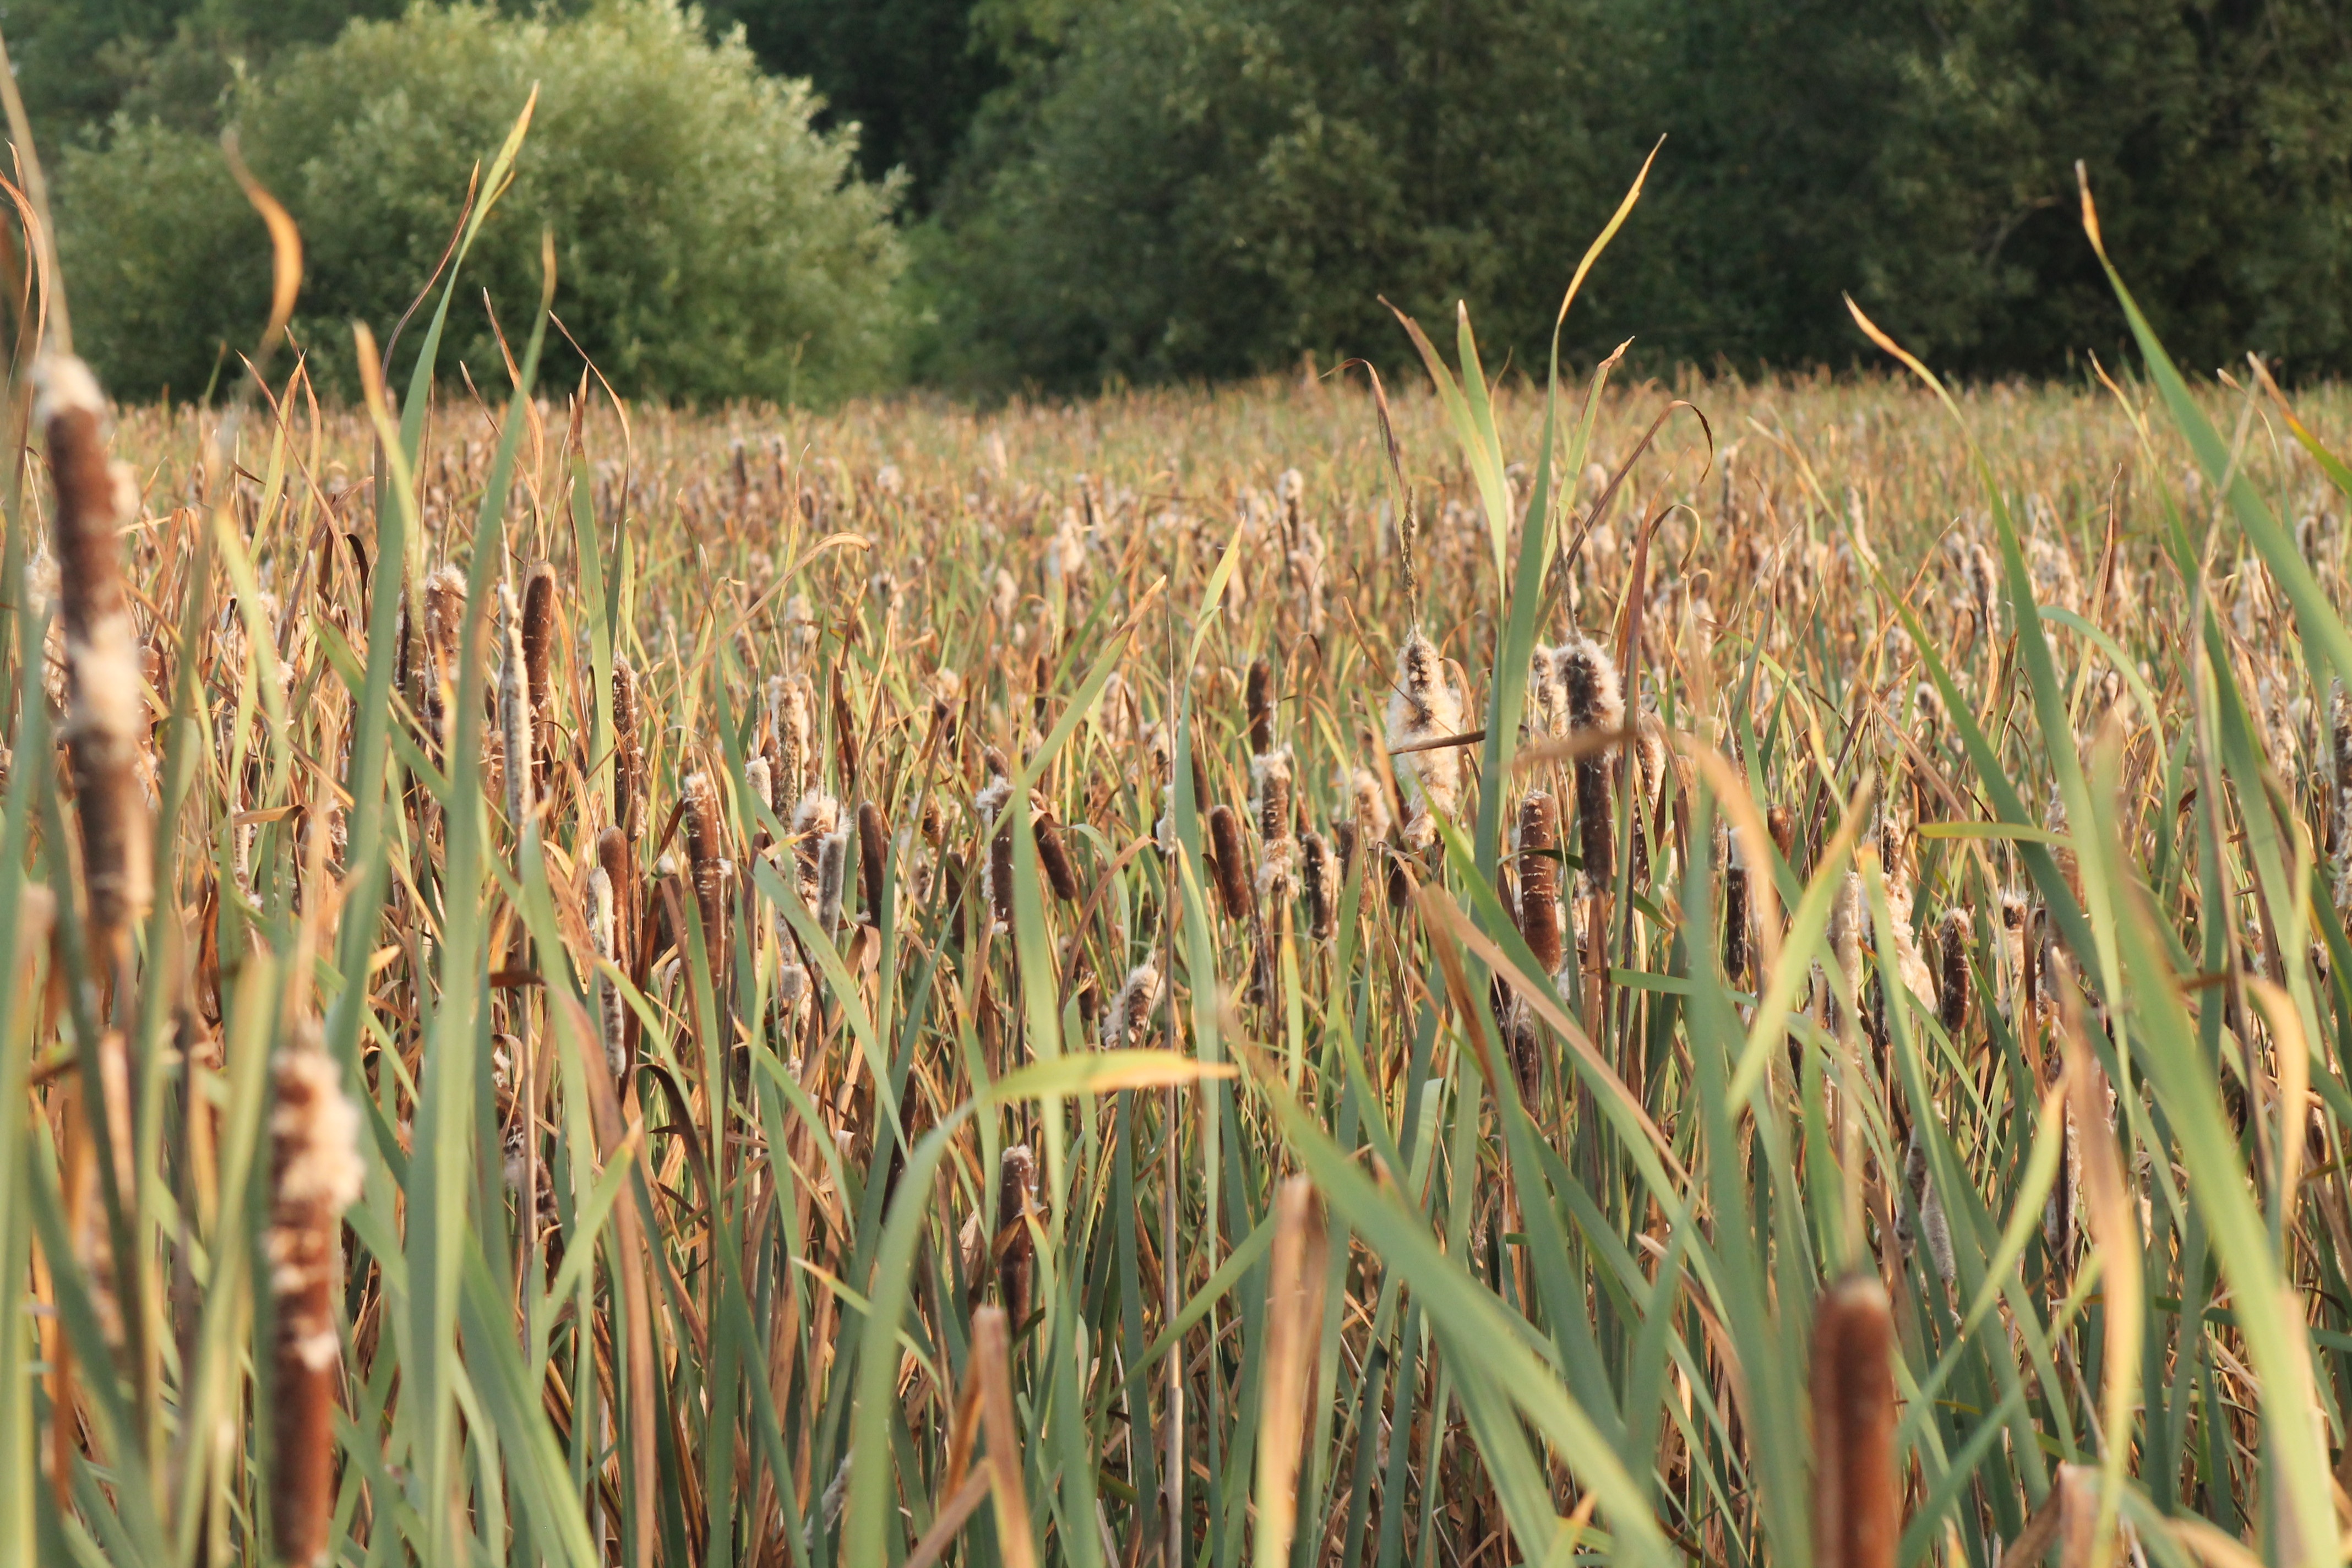
grass, plant, field, meadow, wheat, prairie, flower, food, crop, agriculture, grassland, rye, ecosystem, paddy field, grass family, phragmites